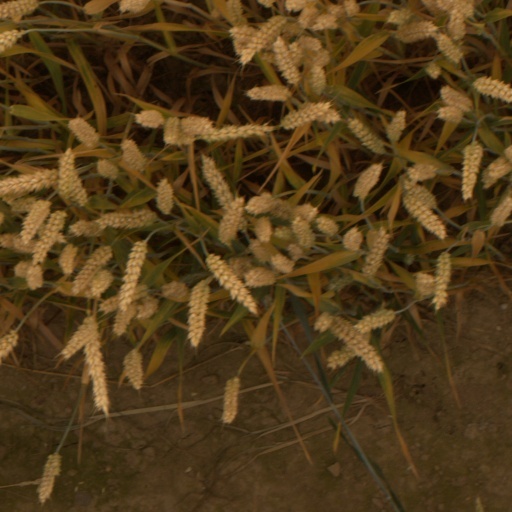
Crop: wheat